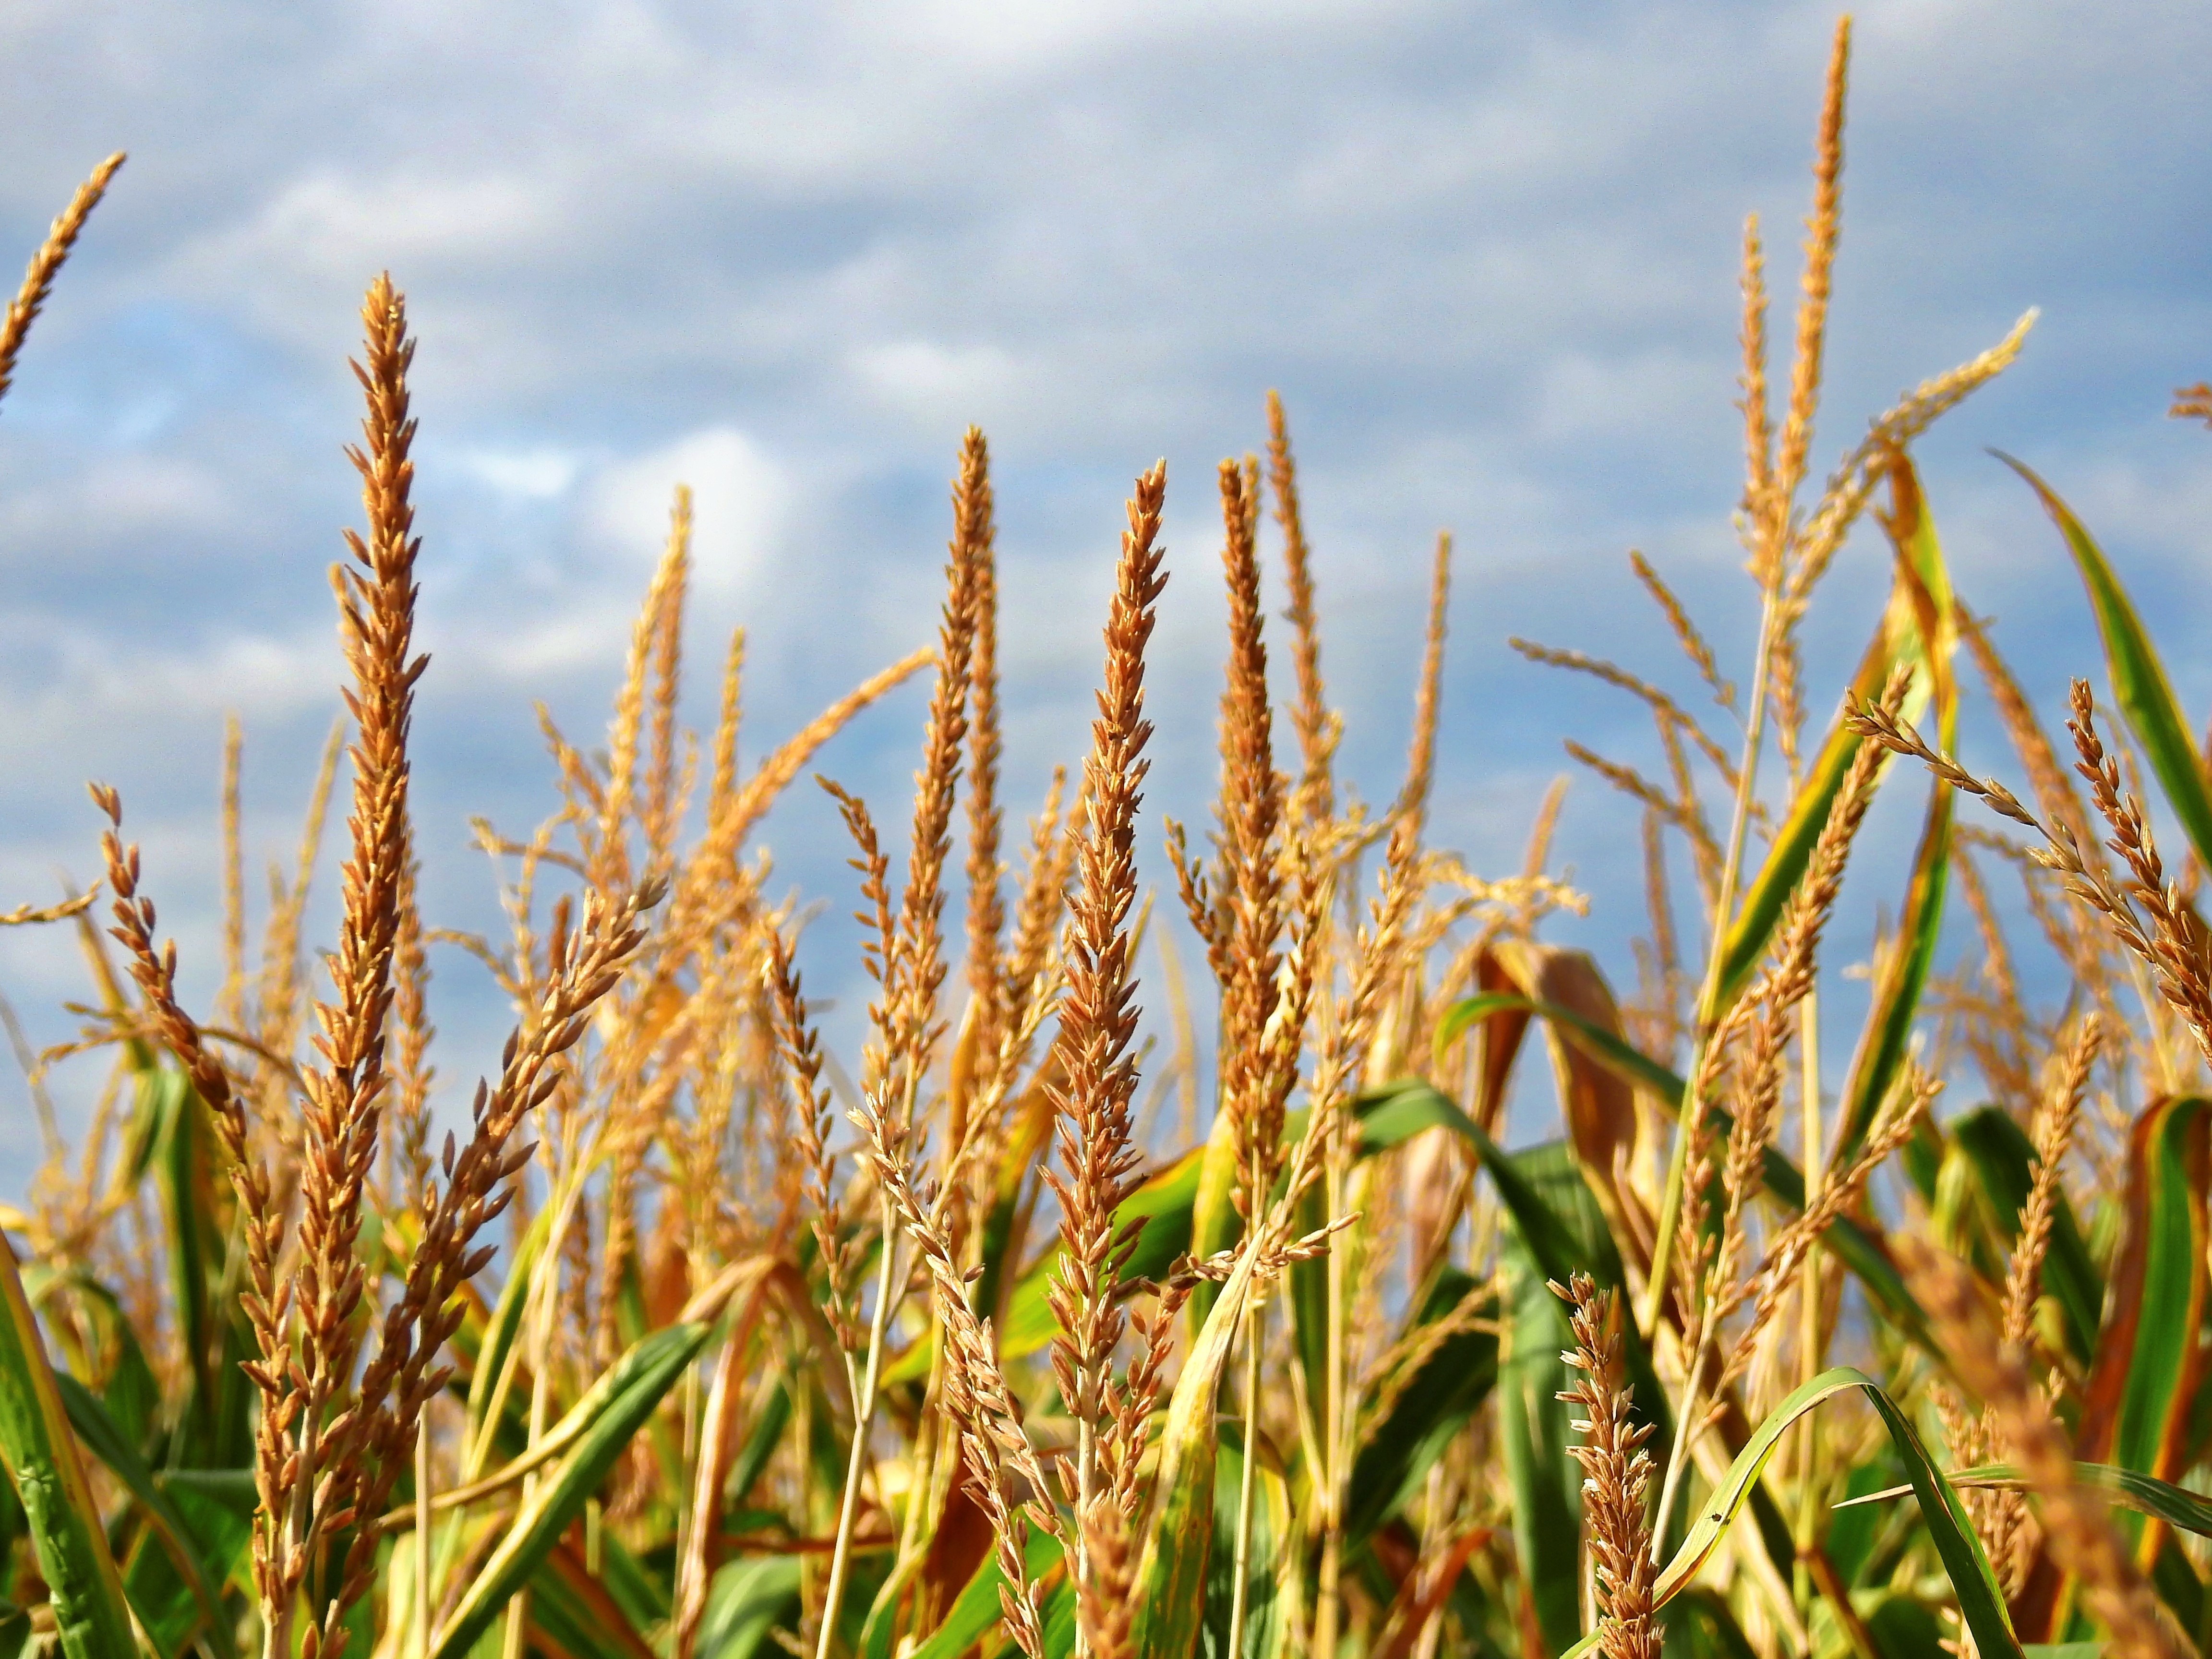
grass, plant, sky, field, meadow, wheat, grain, prairie, food, harvest, crop, corn, ear, agriculture, eat, cereal, grassland, cereals, dine, maize, carbohydrates, arable, flowering plant, fodder maize, commodity, mais imitate, grass family, plant stem, land plant, food grain